Işın Karaca

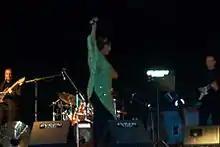
Işın Karaca at concert in Ankara, 2005

She was to act in "Herşeyin Bittiği Yerden" directed by Turkish film director and actor Ezel Akay, where she co-starred with Okan Bayülgen. The movie is about 1999 İzmit earthquake. The film was scheduled to be released in January 2009, however it was cancelled due to financial problems.